Russian military deception

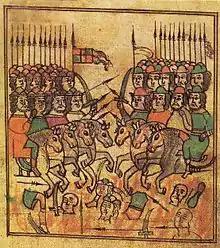
In the Battle of Kulikovo in 1380, Dmitry Donskoy's Muscovite army defeated a much larger Mongol army using surprise.

The practice of military deception predates Russia. "The Art of War", written in the 5th century BC and attributed to the ancient Chinese military strategist Sun Tsu, describes a strategy of deception: "I will force the enemy to take our strength for weakness, and our weakness for strength, and thus will turn his strength into weakness". Early in Russia's history, in the Battle of Kulikovo in 1380, Prince Dmitry Donskoy defeated the armies of the Mongol Golden Horde using a surprise attack from a regiment hidden in forest. The tactics of that battle are still cited in Russian cadet schools.